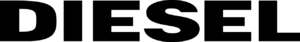
Diesel S.p.A., plus connue sous le nom de Diesel, est une entreprise italienne de fabrication de vêtements pour hommes et pour femmes. Elle possède également une ligne d'habits pour enfants.